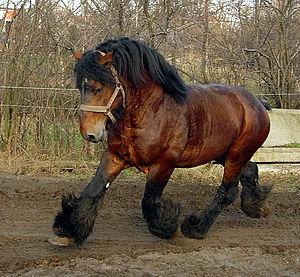
Le Trait belge, parfois encore nommé Brabant ou Brabançon, est une race de chevaux de trait originaire de Belgique, née de la fusion de plusieurs populations de chevaux de traction présentes sur le territoire belge en 1886, dont le Flamand, le Brabançon, le cheval du Condroz, et l'Ardennais belge.